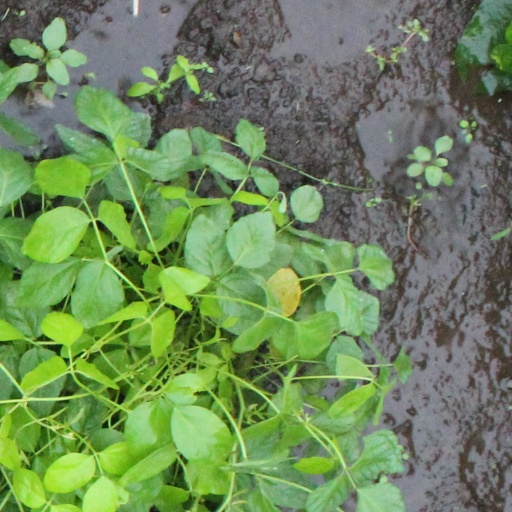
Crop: soybean